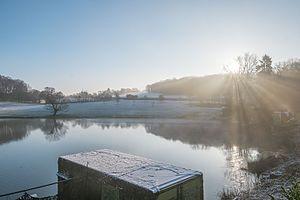
Un peu de neige, fort rare par ici au cours du dernier hiver, était venue recouvrir les décors avesnois en cette fin février. Elle fut bien éphémère...
Liessies est une commune française située dans le département du Nord, en région Hauts-de-France.